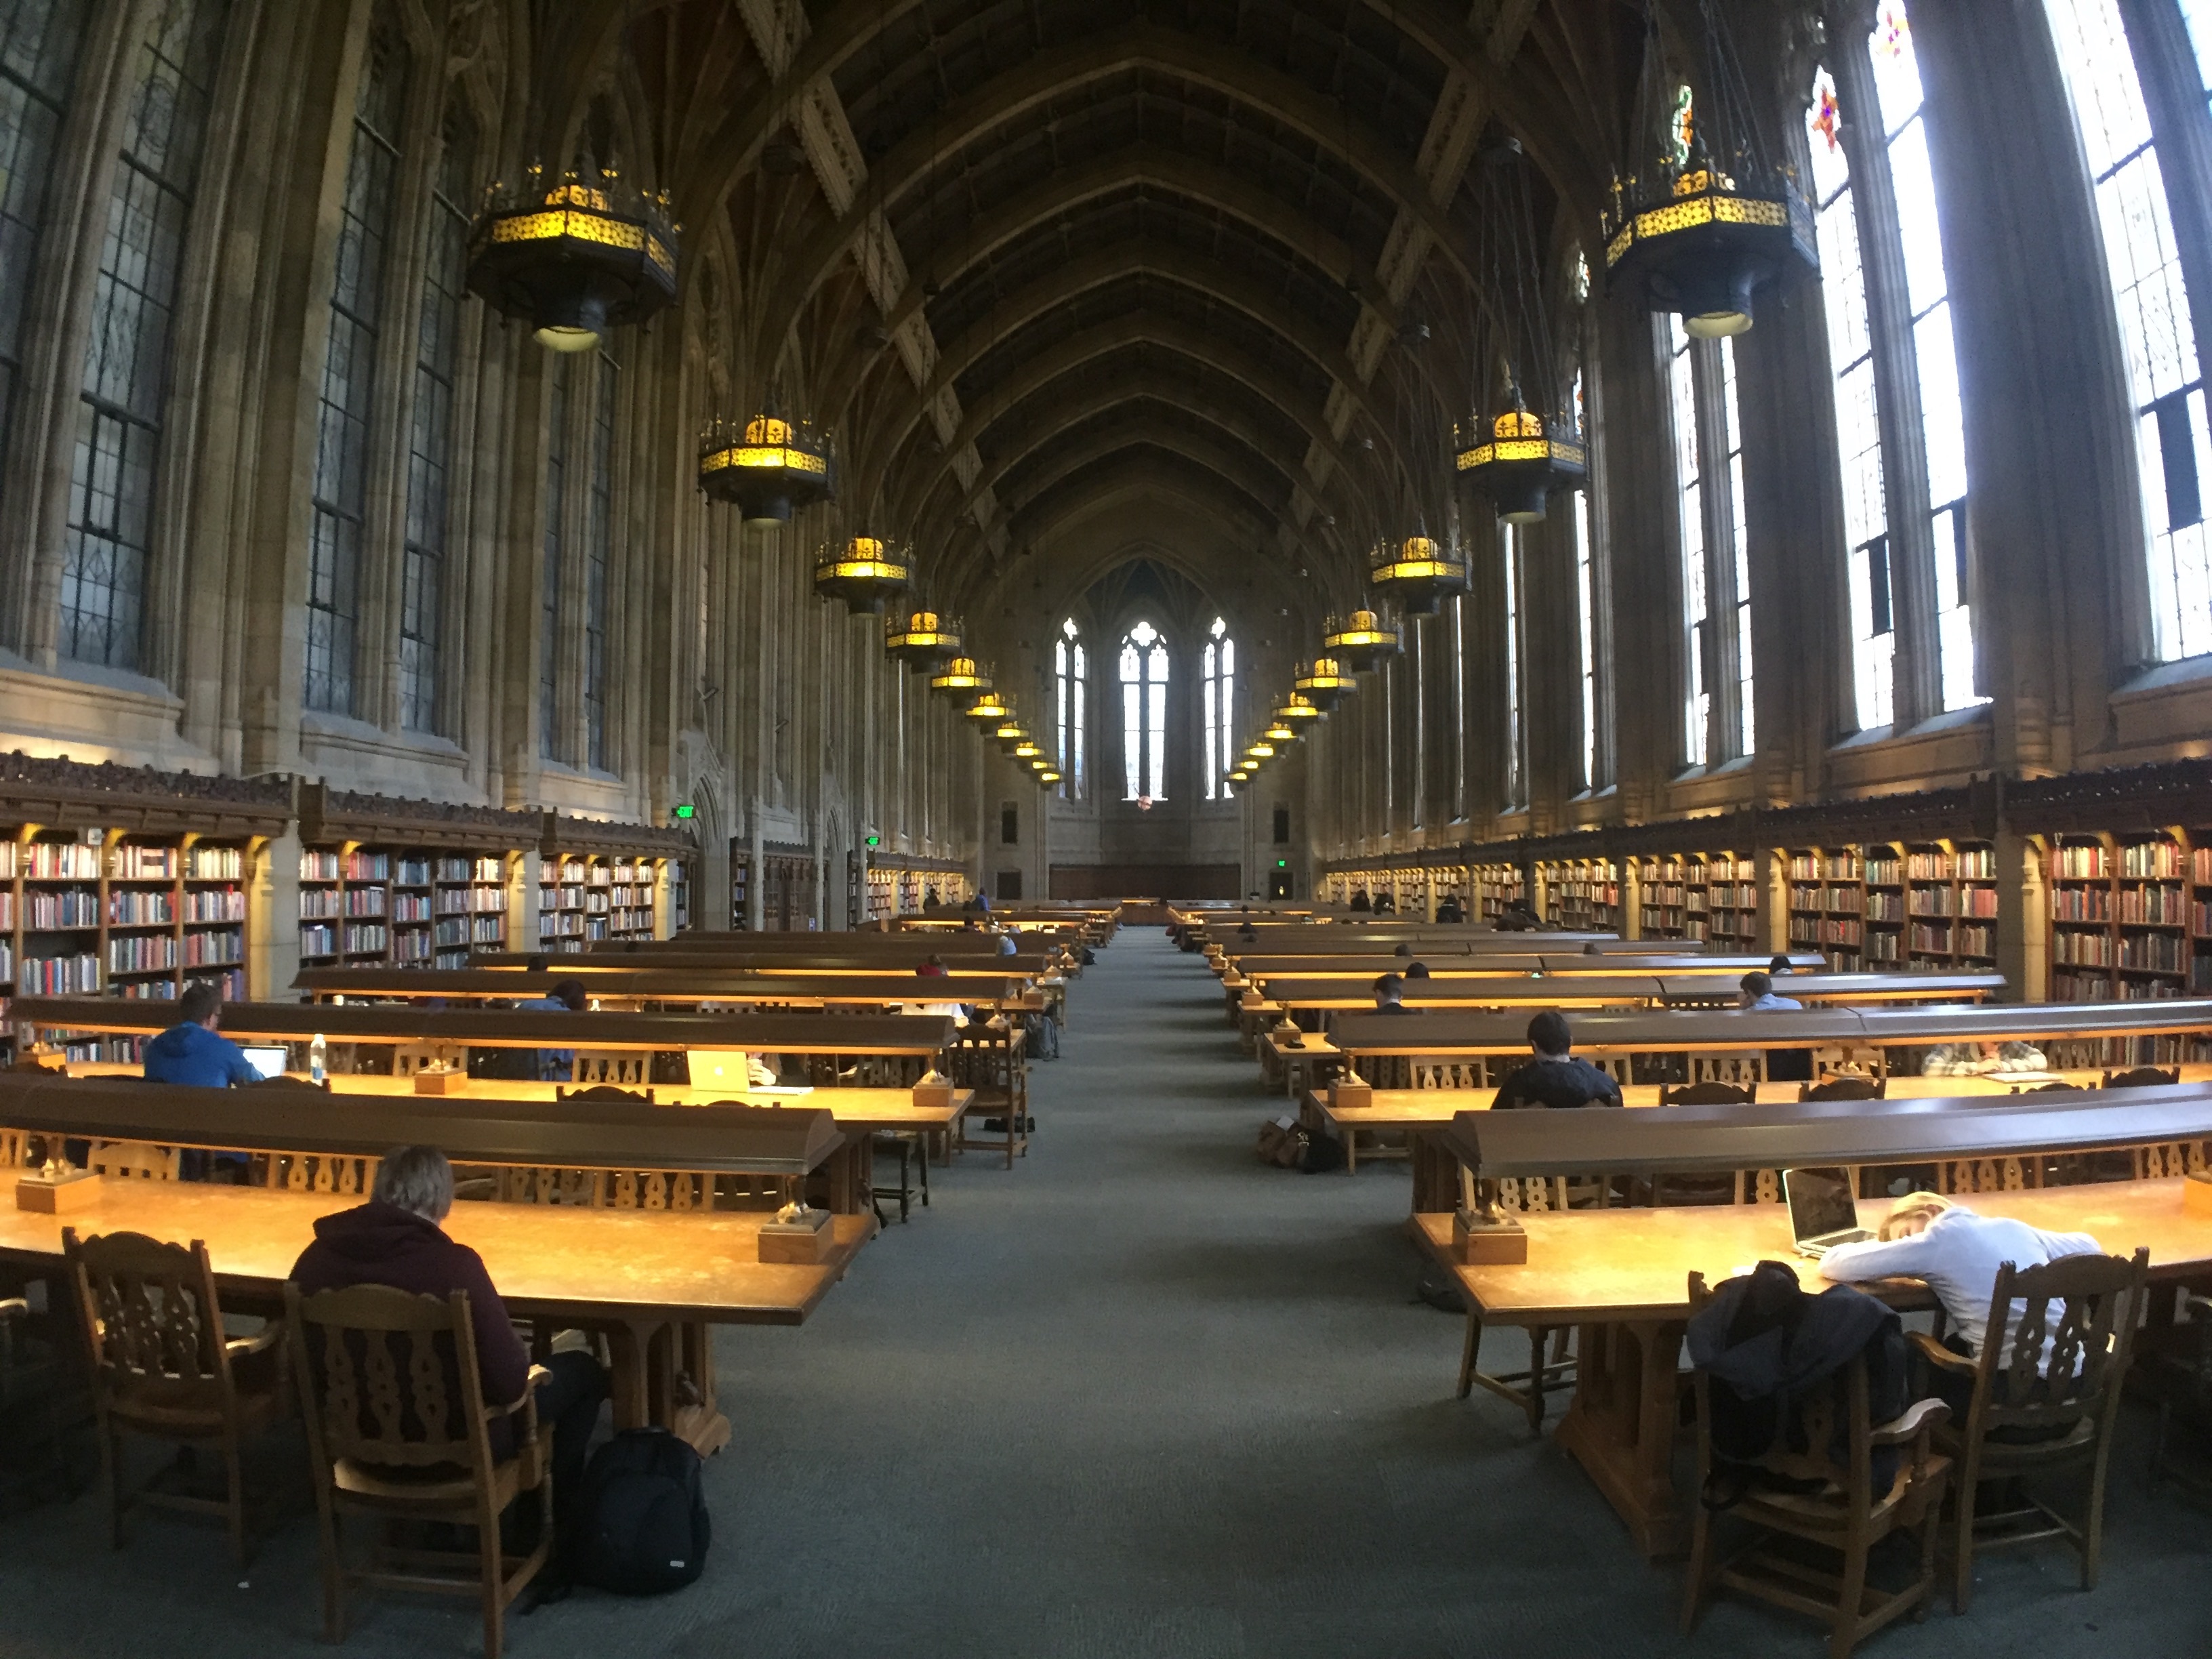
auditorium, building, church, cathedral, place of worship, aisle